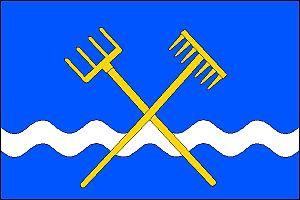
Mokré Lazce est une commune du district d'Opava, dans la région de Moravie-Silésie, en République tchèque. Sa population s'élevait à 1 141 habitants en 2017.